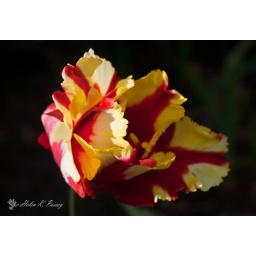
c. 2010 Helen K. Passey.Brilliant yellow and red parrot tulip in the last sunlight of the day.Evergreen Arboretum, Everett, WA